Omladina Trial

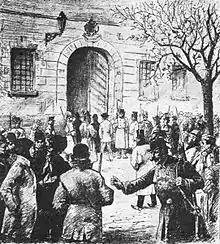
Contemporary illustration of the Omladina trial

In 1894, the Omladina Trial, convened in the Austro-Hungarian regional capital of Prague, ostensibly placed Czech anarchism and anarcho-syndicalism before the court as well as specifically convicting 68 Czech Nationalists of radical activities.